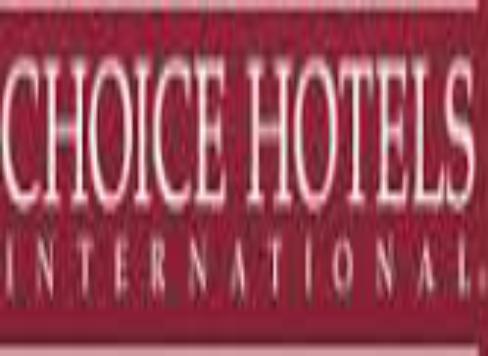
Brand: Choice Hotels
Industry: Others